1967 World Series

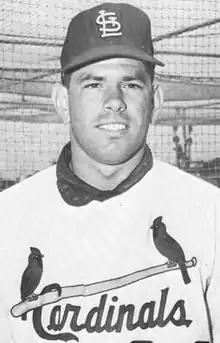
Nelson Briles

After "Sleepwalking in Boston", the St. Louis Cardinals came out of their hitting slumber and tagged Boston starter Gary Bell for three runs on five hits in the first two innings of Game 3. A former 16-game winner for the Cleveland Indians, Bell was an early-season pickup who pitched well in 29 games for the Sox going 12–8 with an ERA of 3.16. But he didn't have his best stuff against the Cardinals' starter, 23-year-old Nelson Briles. Briles, after losing 15 games in 1966, alternated between middle-relief and starting pitching in '67, and finished with a neat 14-win, five-loss record (.737 winning percentage—best in the N.L.) and an even neater 2.43 ERA.